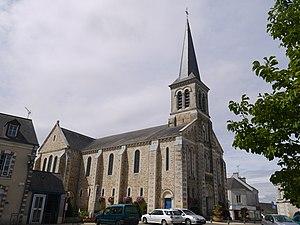
L'église de Congrier.
La liste des églises de la Mayenne recense de manière exhaustive les églises, cathédrale et basiliques situées dans le département français de la Mayenne.
L’église de Congrier est dédiée à saint Pierre-aux-Liens, et fut reconstruite en style roman vers la fin du XIXᵉ siècle. Consacrée le 19 octobre 1897, elle est à situer dans l'ère des reconstructions d'églises.
Congrier est une commune française, située dans le département de la Mayenne en région Pays de la Loire, peuplée de 896 habitants.